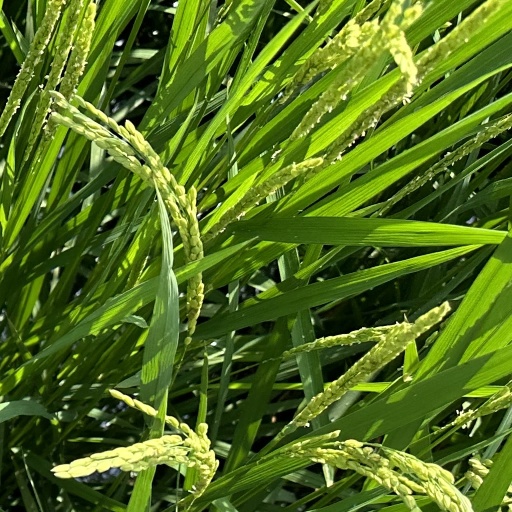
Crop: rice